Charles E. Burchfield

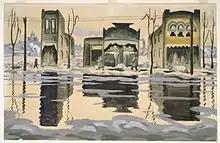
"February Thaw", Brooklyn Museum

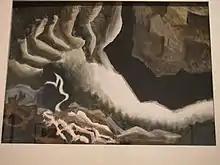
"Lightning and Thunder at Night", Smithsonian American Art Museum

According to Burchfield's friend and colleague Edward Hopper, "The work of Charles Burchfield is most decidedly founded, not on art, but on life, and the life that he knows and loves best."